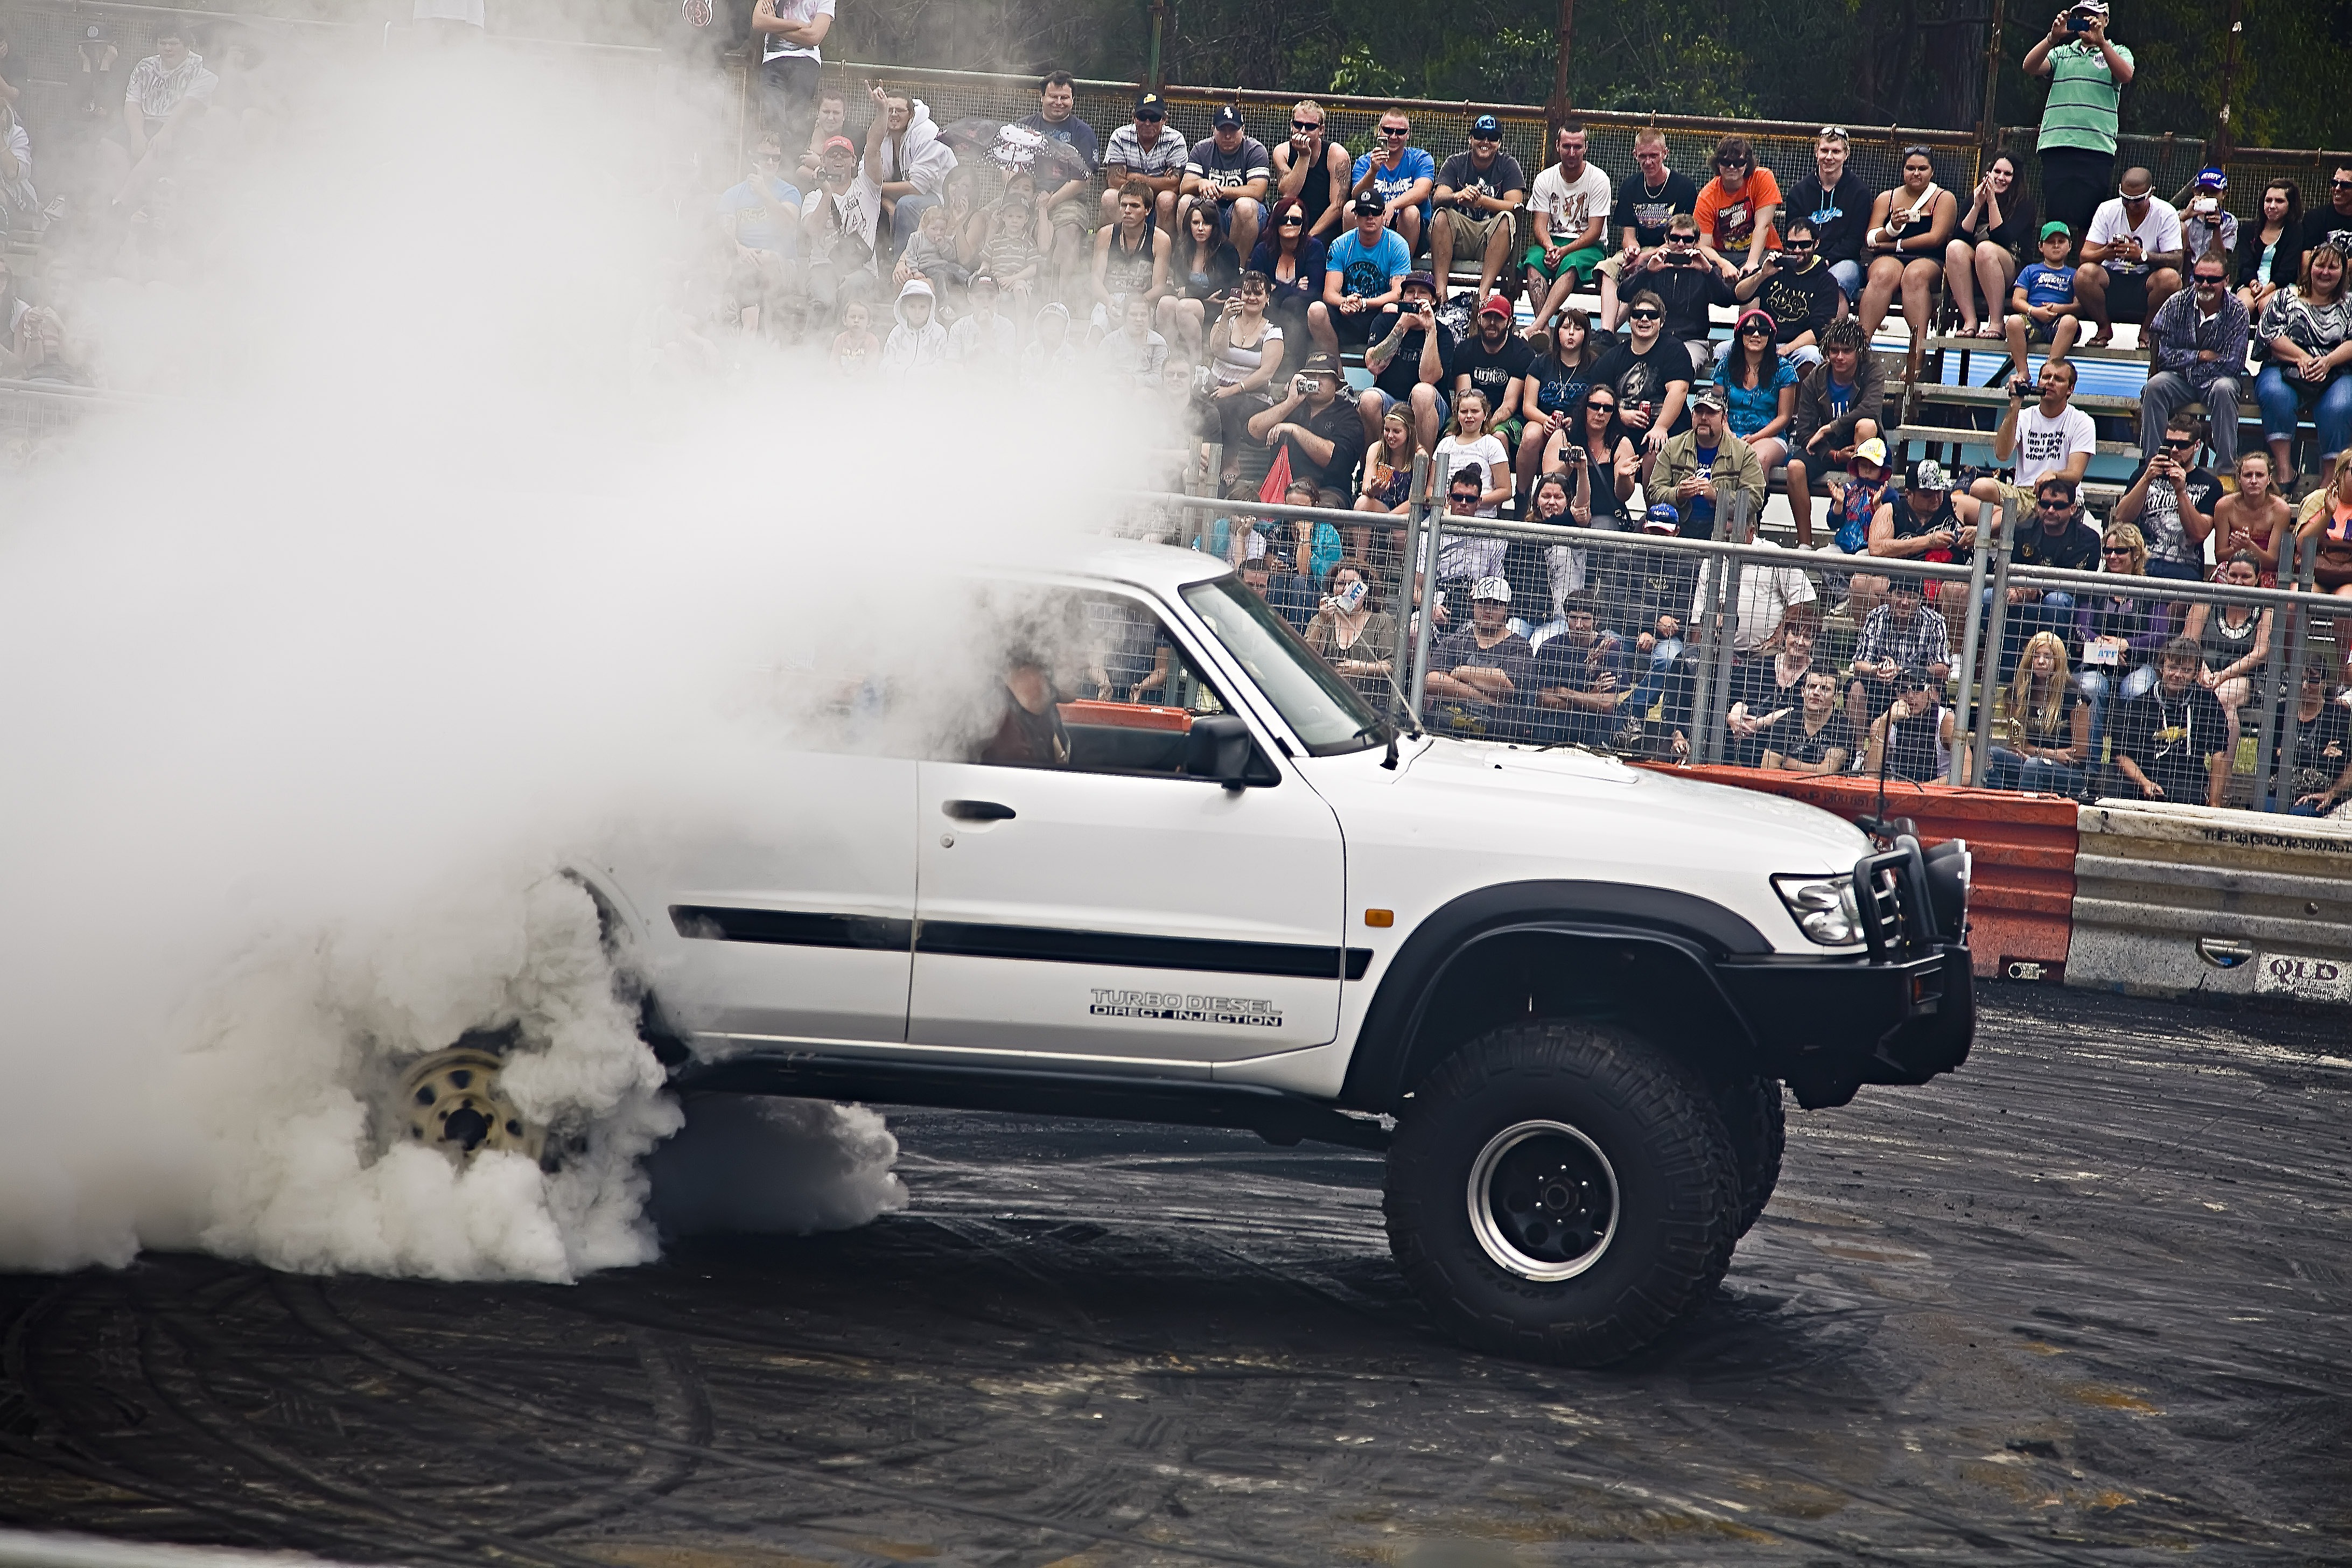
snow, car, smoke, crowd, truck, vehicle, mud, weather, power, racing, 4x4, pickup truck, burnout, monster truck, auto racing, automobile make, off roading